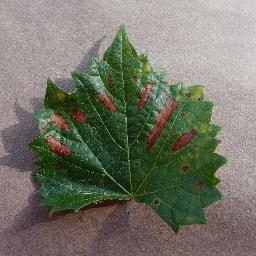
Label: Grape___Esca_(Black_Measles)